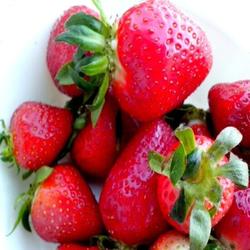
Label: Strawberry